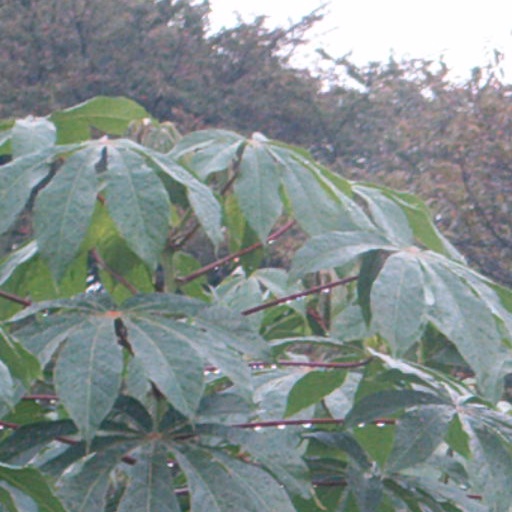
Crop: cassava